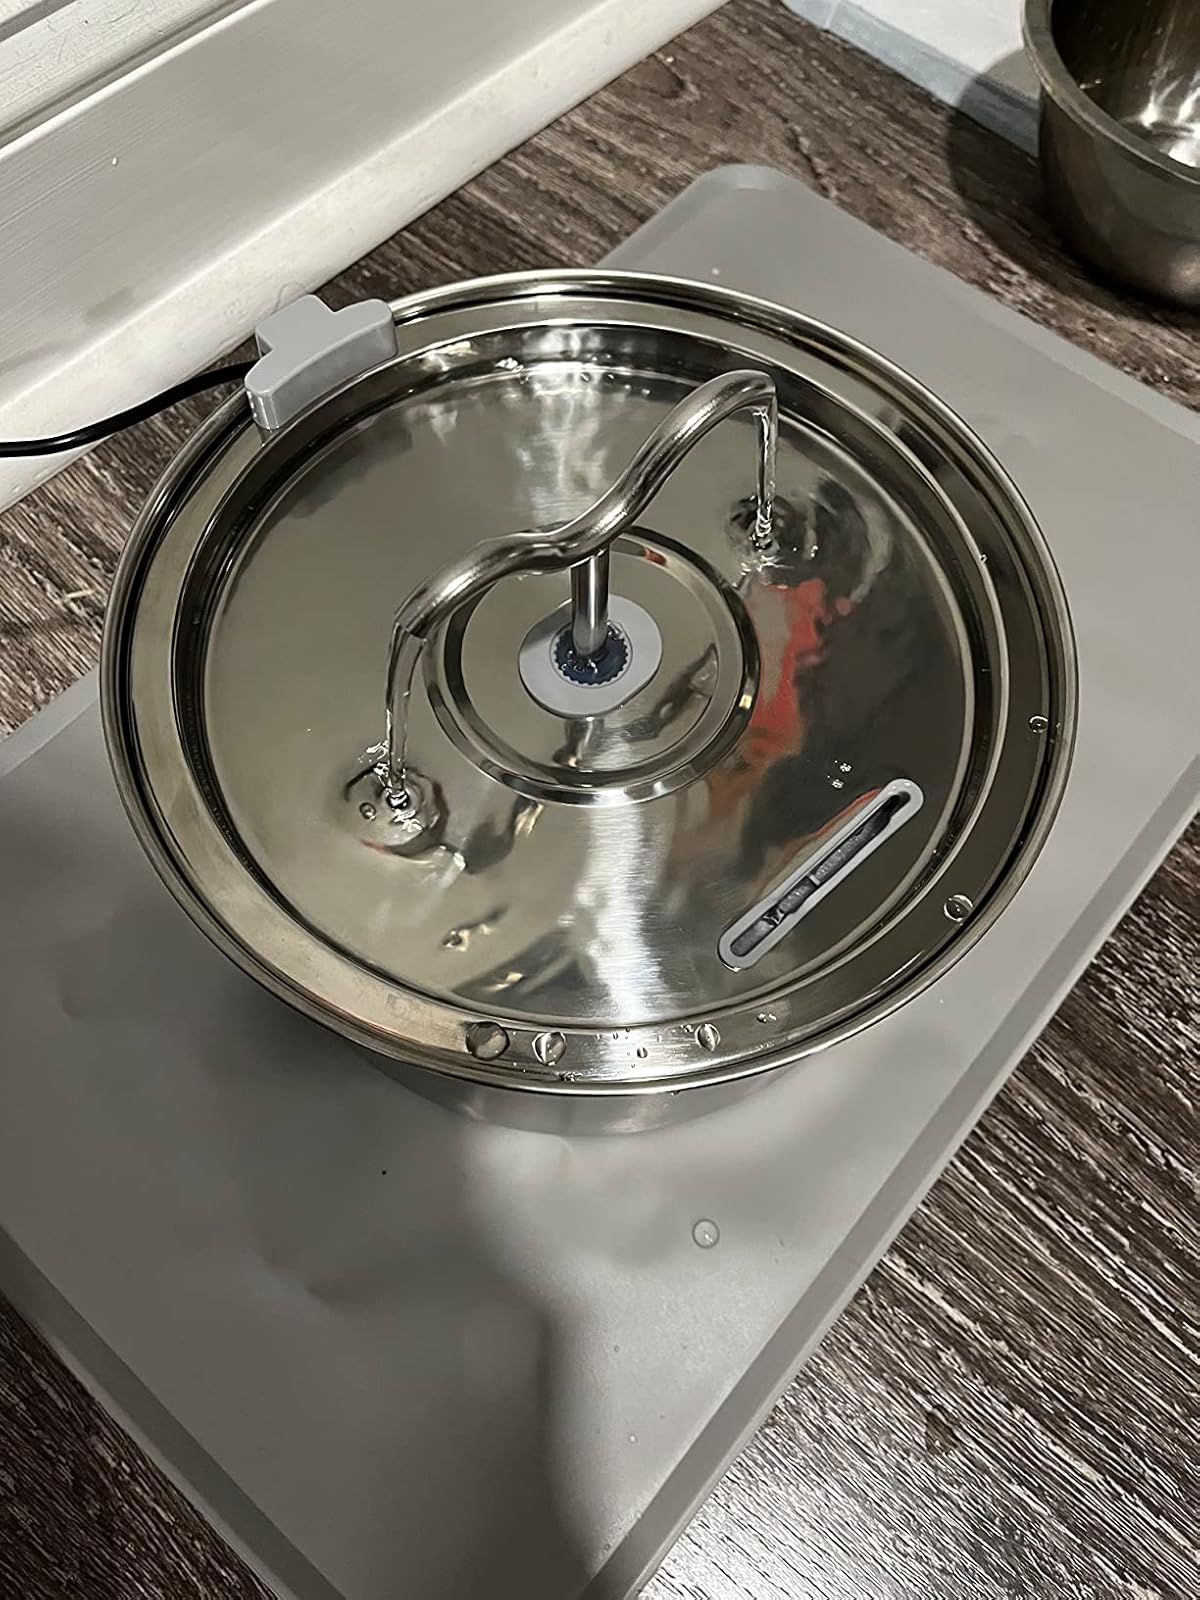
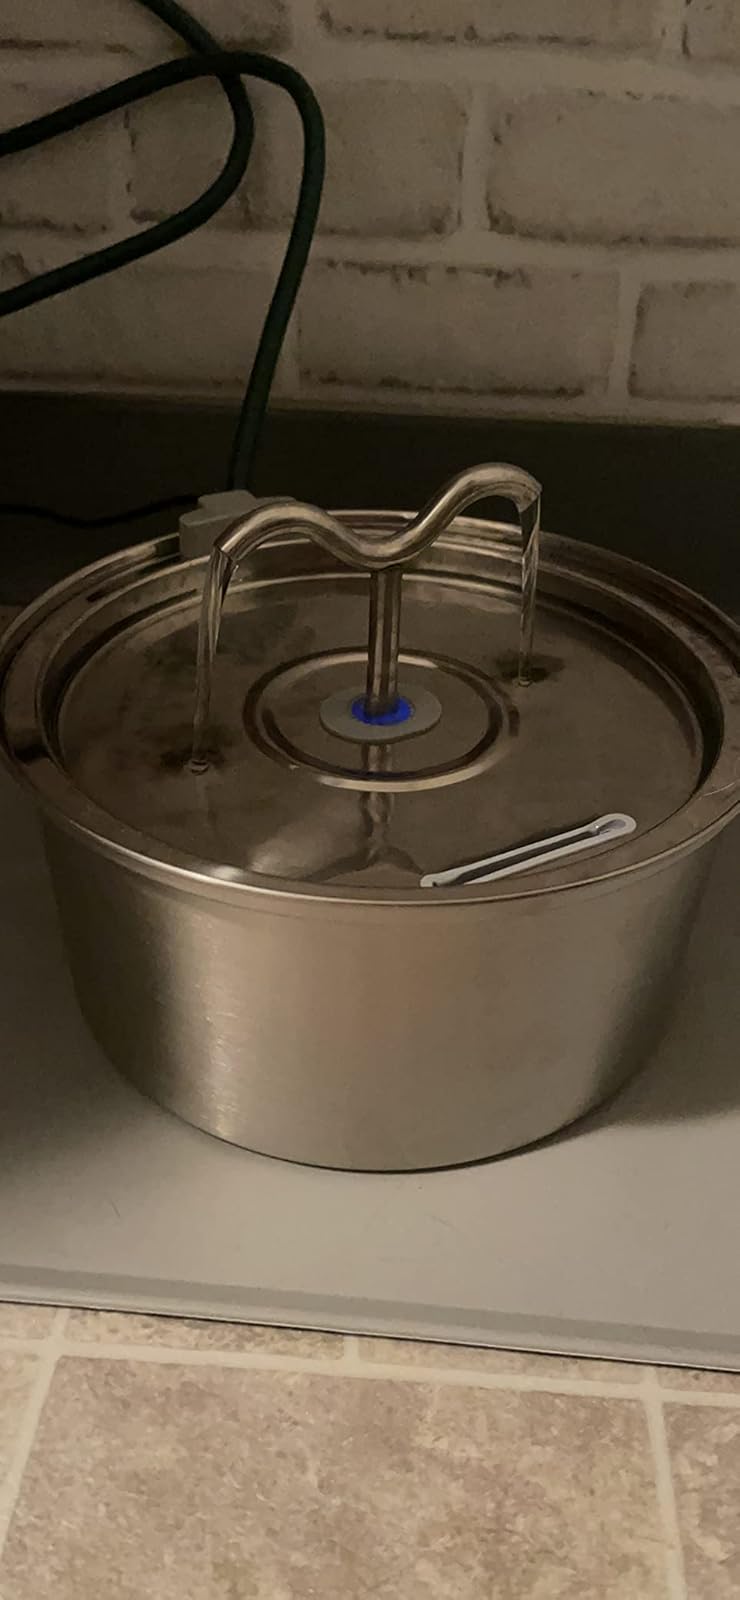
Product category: items_bowl
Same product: yes